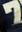
Number: 7